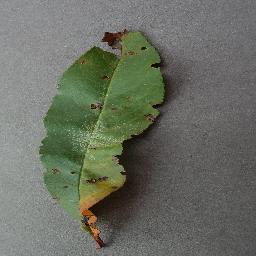
Label: Peach___Bacterial_spot